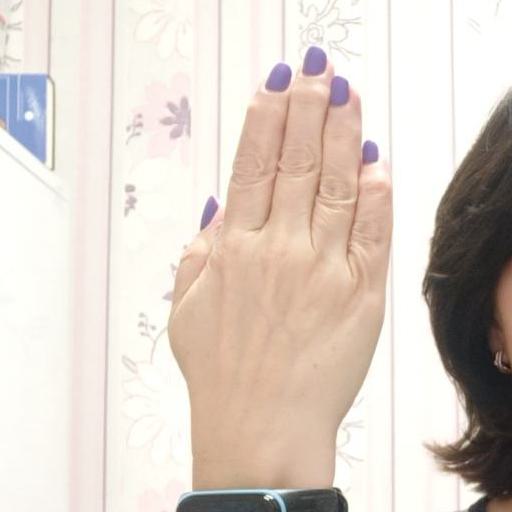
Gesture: stop_inverted